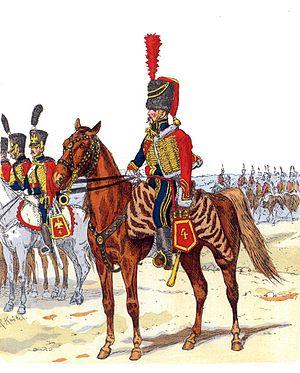
4e régiment de hussards, officier et soldats.
Le combat du col d'Ordal se déroule les 12 et 13 septembre 1813, dans la province de Barcelone, dans le cadre de la guerre d'indépendance espagnole. Elle oppose l'armée française d'Aragon sous les ordres du maréchal Louis-Gabriel Suchet à l'avant garde de l'armée anglo-espagnole du lieutenant-général William Bentinck. Cette dernière, sous le commandement direct du colonel Frederick Adam, est surprise par une attaque nocturne française et doit abandonner sa position près des défilés d'Ordal, de haute valeur stratégique. Le lendemain, la cavalerie de Suchet, lancée à la poursuite de l'ennemi, se mesure avec succès à son homologue britannique placée à l'arrière-garde.